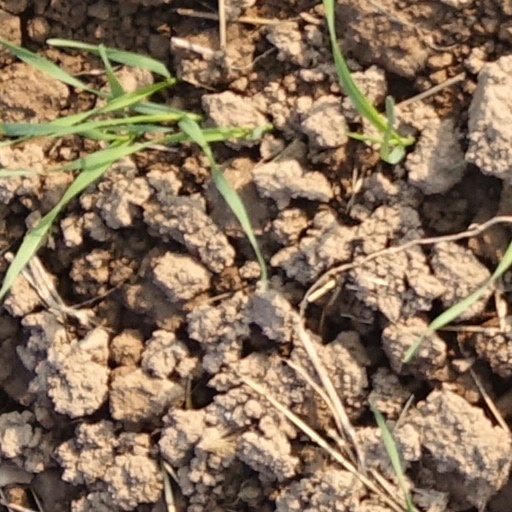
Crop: wheat